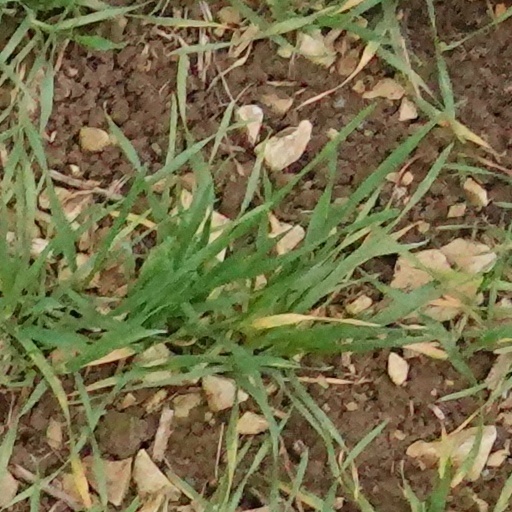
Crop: wheat